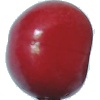
Label: Cherry 2